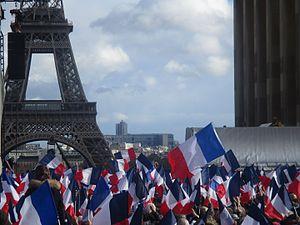
Manifestation de soutien à François Fillon, le dimanche 5 mars 2017, place du Trocadéro à Paris.
François Fillon [fʀɑ̃ˈswa fiˈjɔ̃], né le 4 mars 1954 au Mans, est un homme d'État français, Premier ministre de 2007 à 2012 et candidat à l'élection présidentielle de 2017.